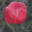
Label: tulip